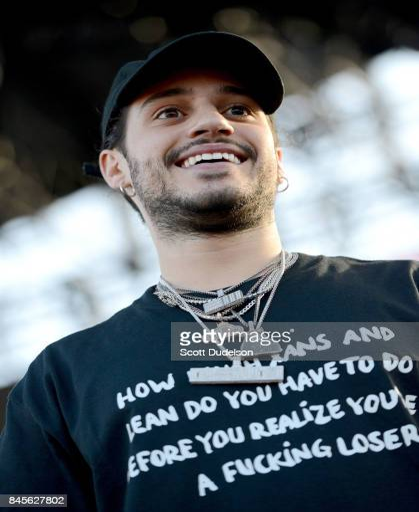
person performs onstage during festival